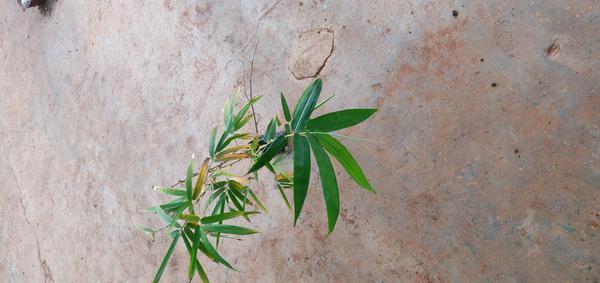
Plant: Bamboo